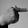
ASL letter: T